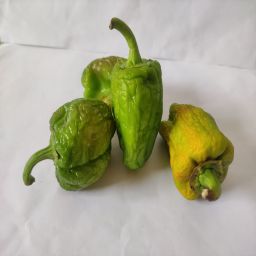
Crop: Bell Pepper
Quality: Old